Pasilingua

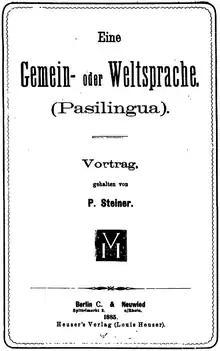
The cover of the first edition of "Pasilingua"

Pasilingua is an international auxiliary language proposed by Paul Steiner, first published in Neuwied in 1885 in his book "Three World Language Systems (German: Drei Weltsprach-Systeme)".